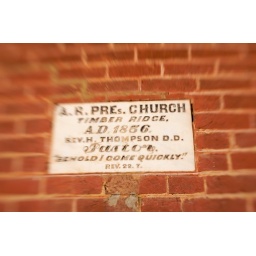
This sign is embedded in the wall of a Presbyterian Church. The scriptural quote is from the Book of Revelations.